History of nudity

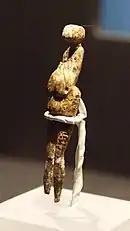
Mammoth ivory statuette from Gagarino, Russia approx. 23,000 BP

The wearing of clothing is assumed to be a behavioral adaptation, arising from the need for protection from the elements; including the sun (for depigmented human populations) and cold temperatures as humans migrated to colder regions. It is estimated that anatomically modern humans evolved 260,000 to 350,000 years ago. A genetic analysis estimates that clothing lice diverged from head louse ancestors at least by 83,000 and possibly as early as 170,000 years ago, suggesting that the use of clothing likely originated with anatomically modern humans in Africa prior to their migration to colder climates. What is now called clothing may have originated along with other types of adornment, including jewelry, body paint, tattoos, and other body modifications, "dressing" the naked body without concealing it. Body adornment is one of the changes that occurred in the late Paleolithic (40,000 to 60,000 years ago) that indicate that humans had become not only anatomically but culturally and psychologically modern, capable of self-reflection and symbolic interaction.